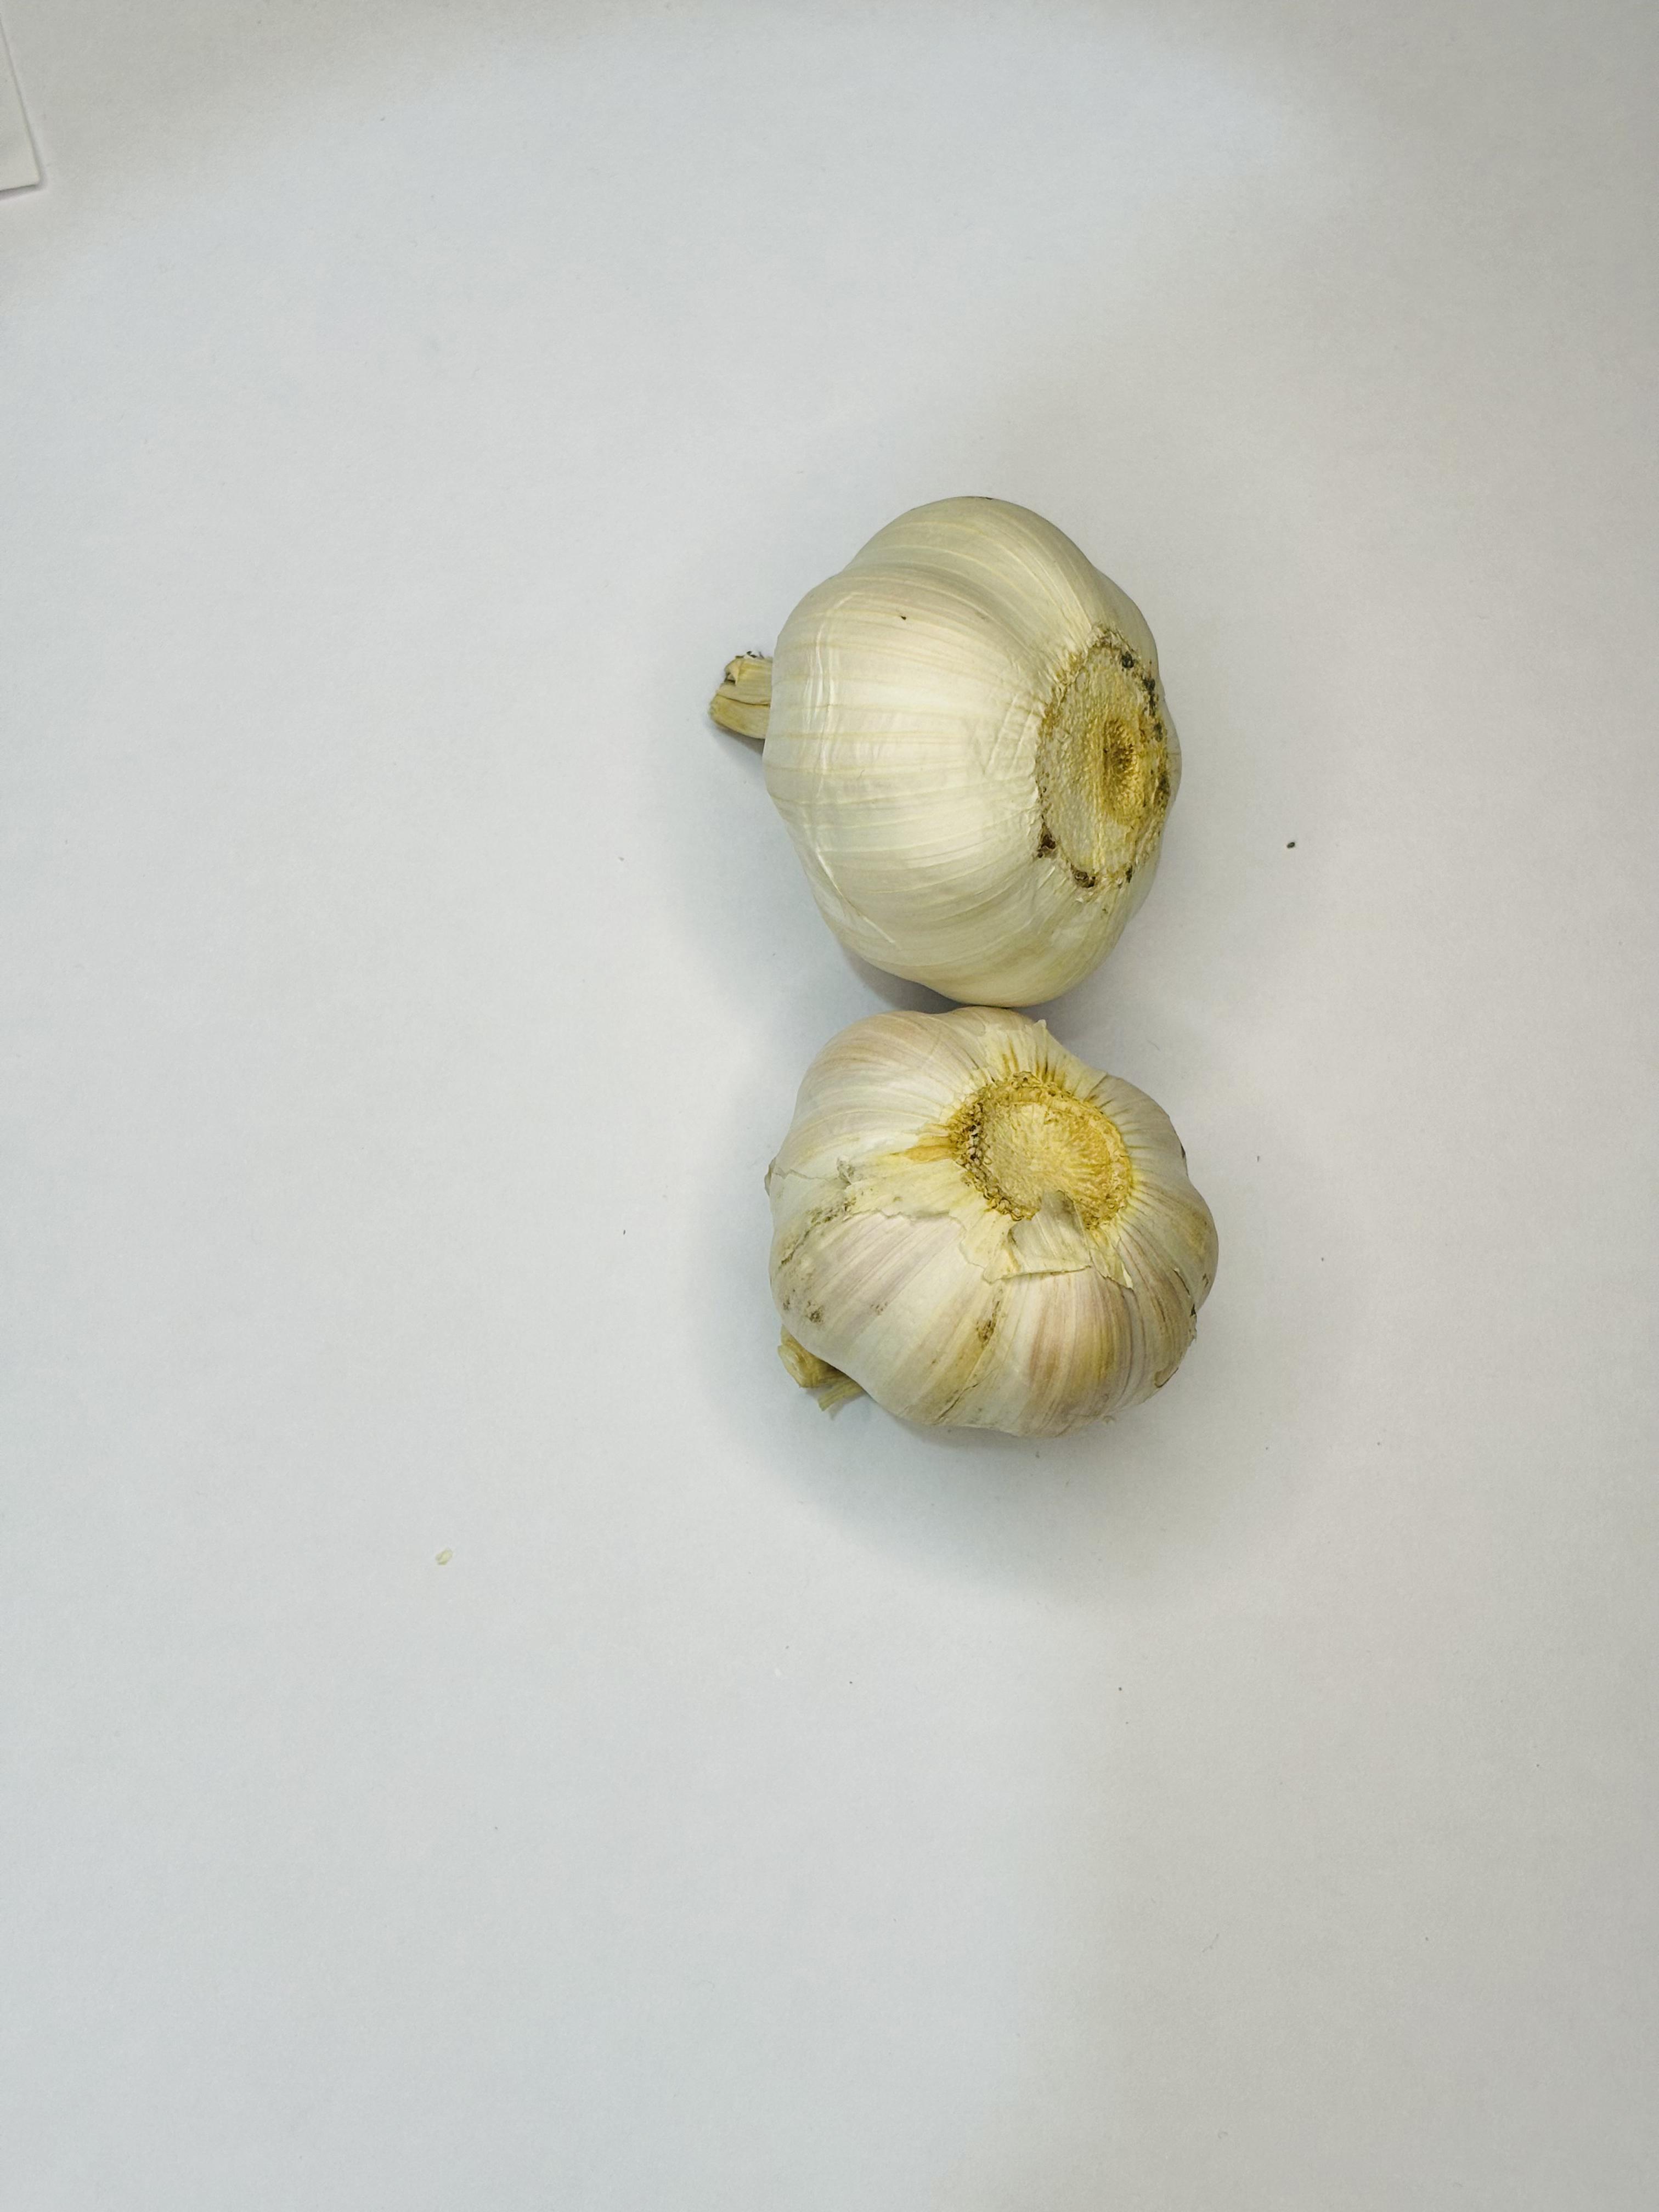
Label: Garlic